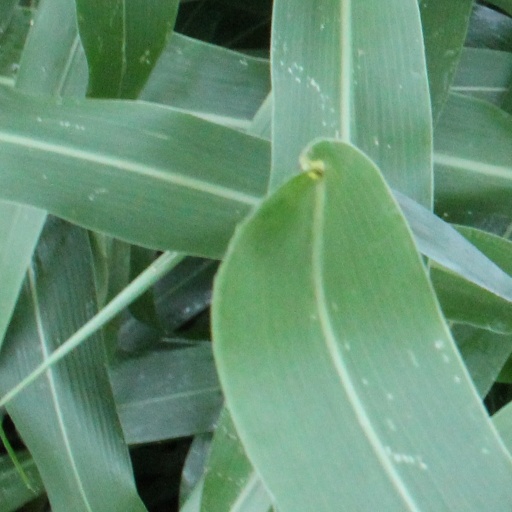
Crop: sorghum